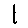
Label: 1